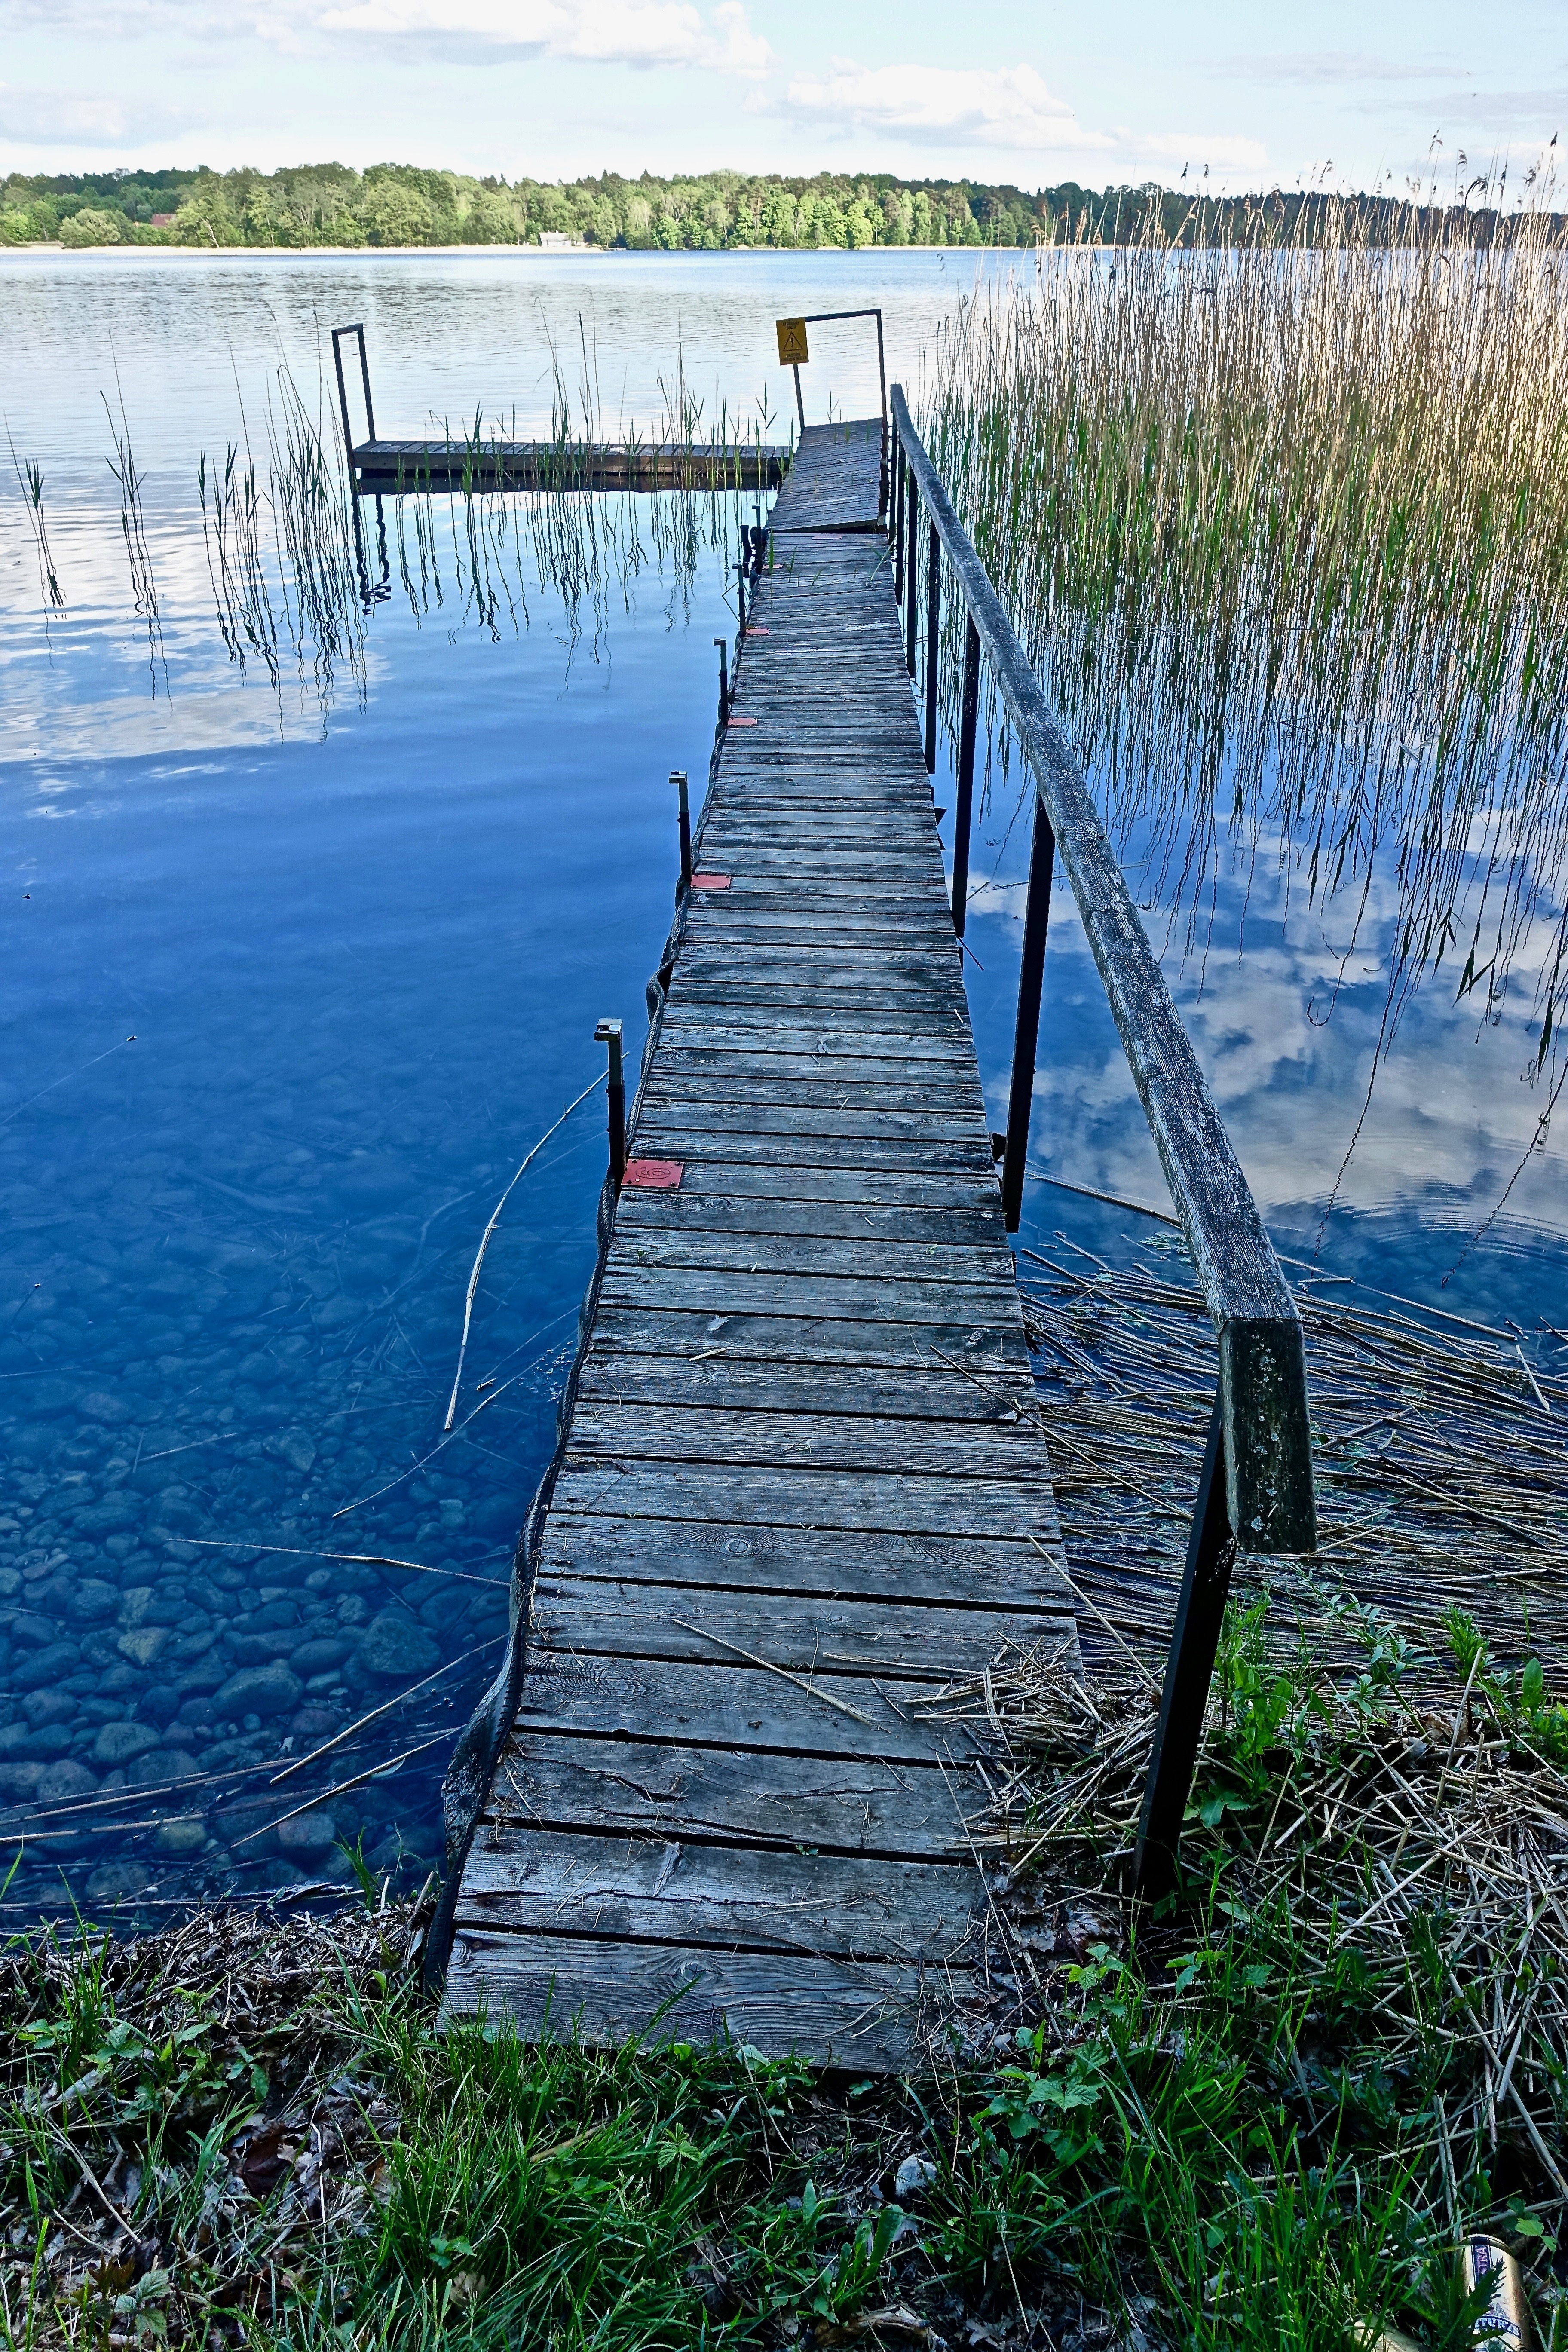
landscape, sea, coast, tree, water, nature, grass, ocean, marsh, dock, wood, bridge, shore, lake, pier, river, walkway, reflection, tranquil, reservoir, jetty, body of water, ecology, wetland, habitat, natural environment